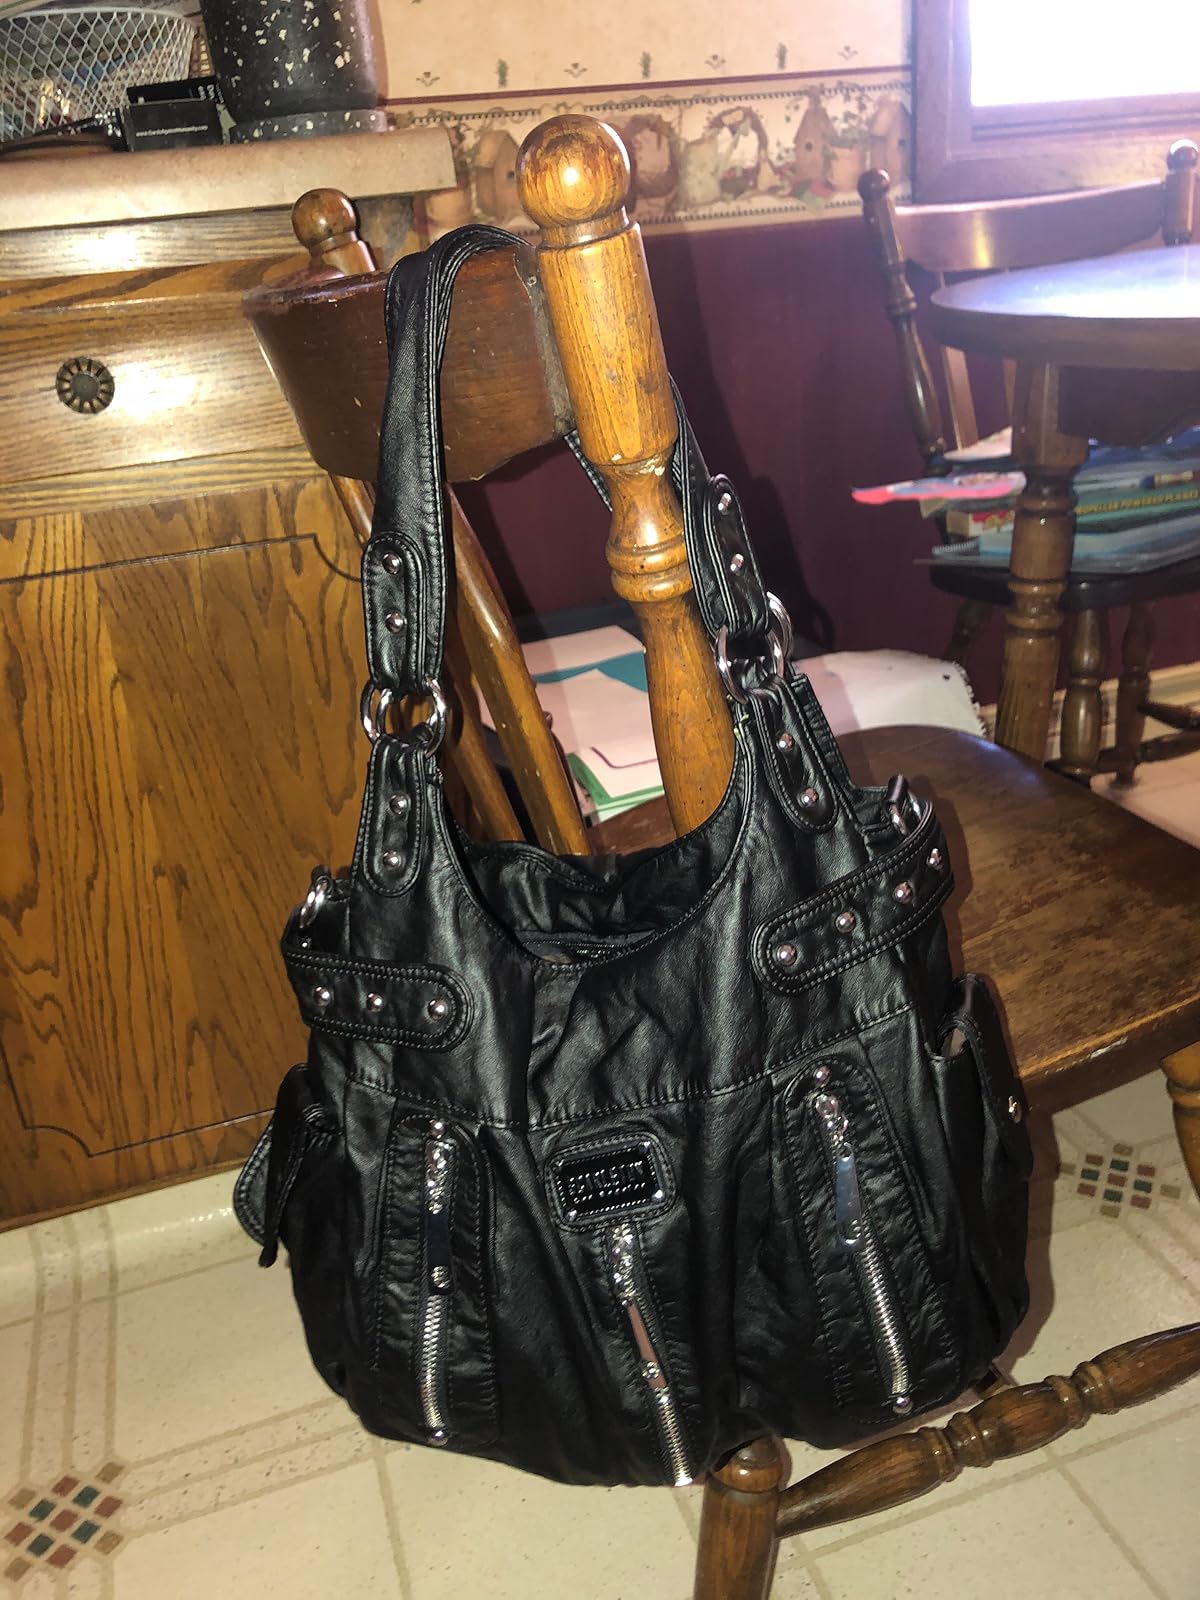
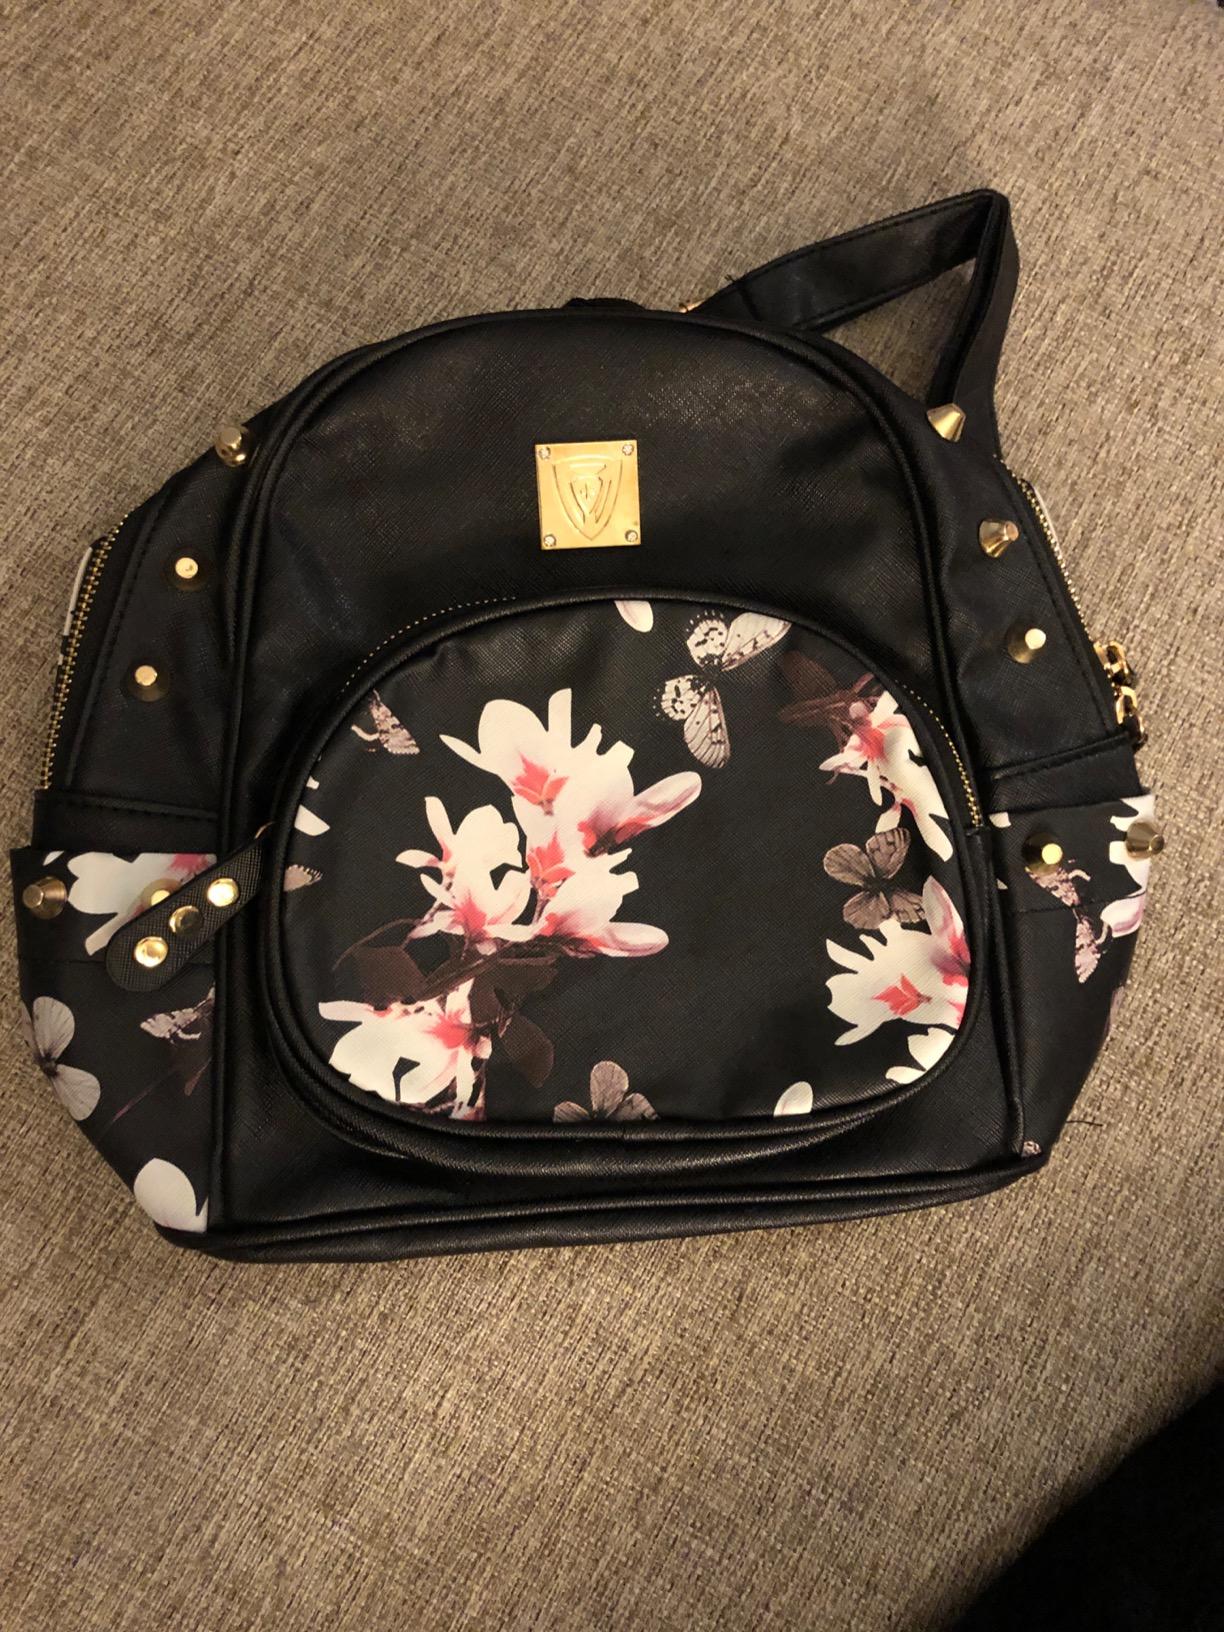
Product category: accessories_handbag
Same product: no